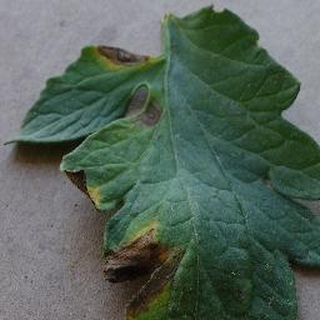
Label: tomato_early_blight